Kunstkamera

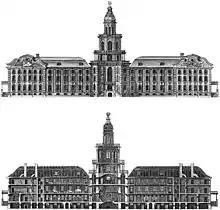
Kunstkamera in 1740

As part of Peter the Great's establishment of St Petersburg as the new Russian capital, he established an imperial cabinet of curiosities - or kunstkammer - dedicated to preserving "natural and human curiosities and rarities" in the manner of some of the other European courts since the 16th century. Such cabinets allowed rulers and the elite to acquire a fuller knowledge of the world and to demonstrate their control over it. Peter's personal collection was first exhibited to the public at the Summer Palace in 1714, which is used by the present museum as its founding date. Peter's main interest was in natural things rather than manmade ones. A major component of the original collection was a large assortment of human and animal fetuses with various birth defects, many of which Peter had acquired in 1697 from Frederick Ruysch and Levinus Vincent. Peter encouraged research into deformities, particularly in order to debunk superstitious fear of monsters. In particular, he issued a ukase ordering malformed stillborn infants to be sent from anywhere in Russia to the imperial collection. He subsequently had them put on show in the Kunstkamera as examples of accidents of nature.